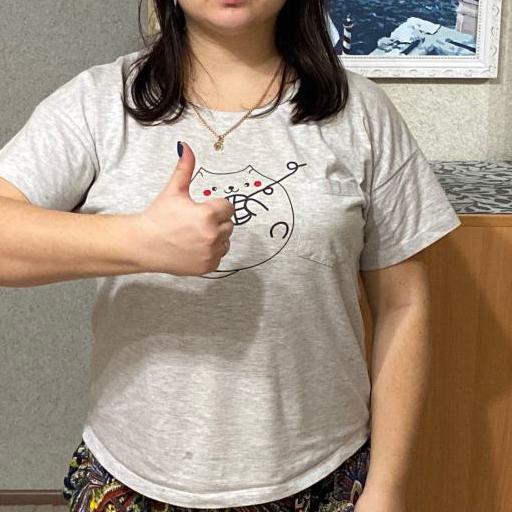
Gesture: like